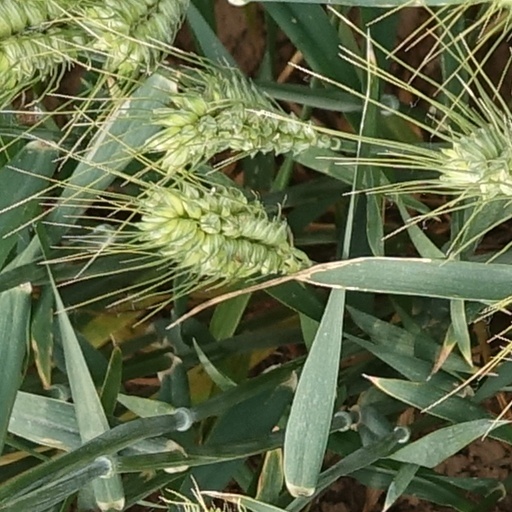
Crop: wheat